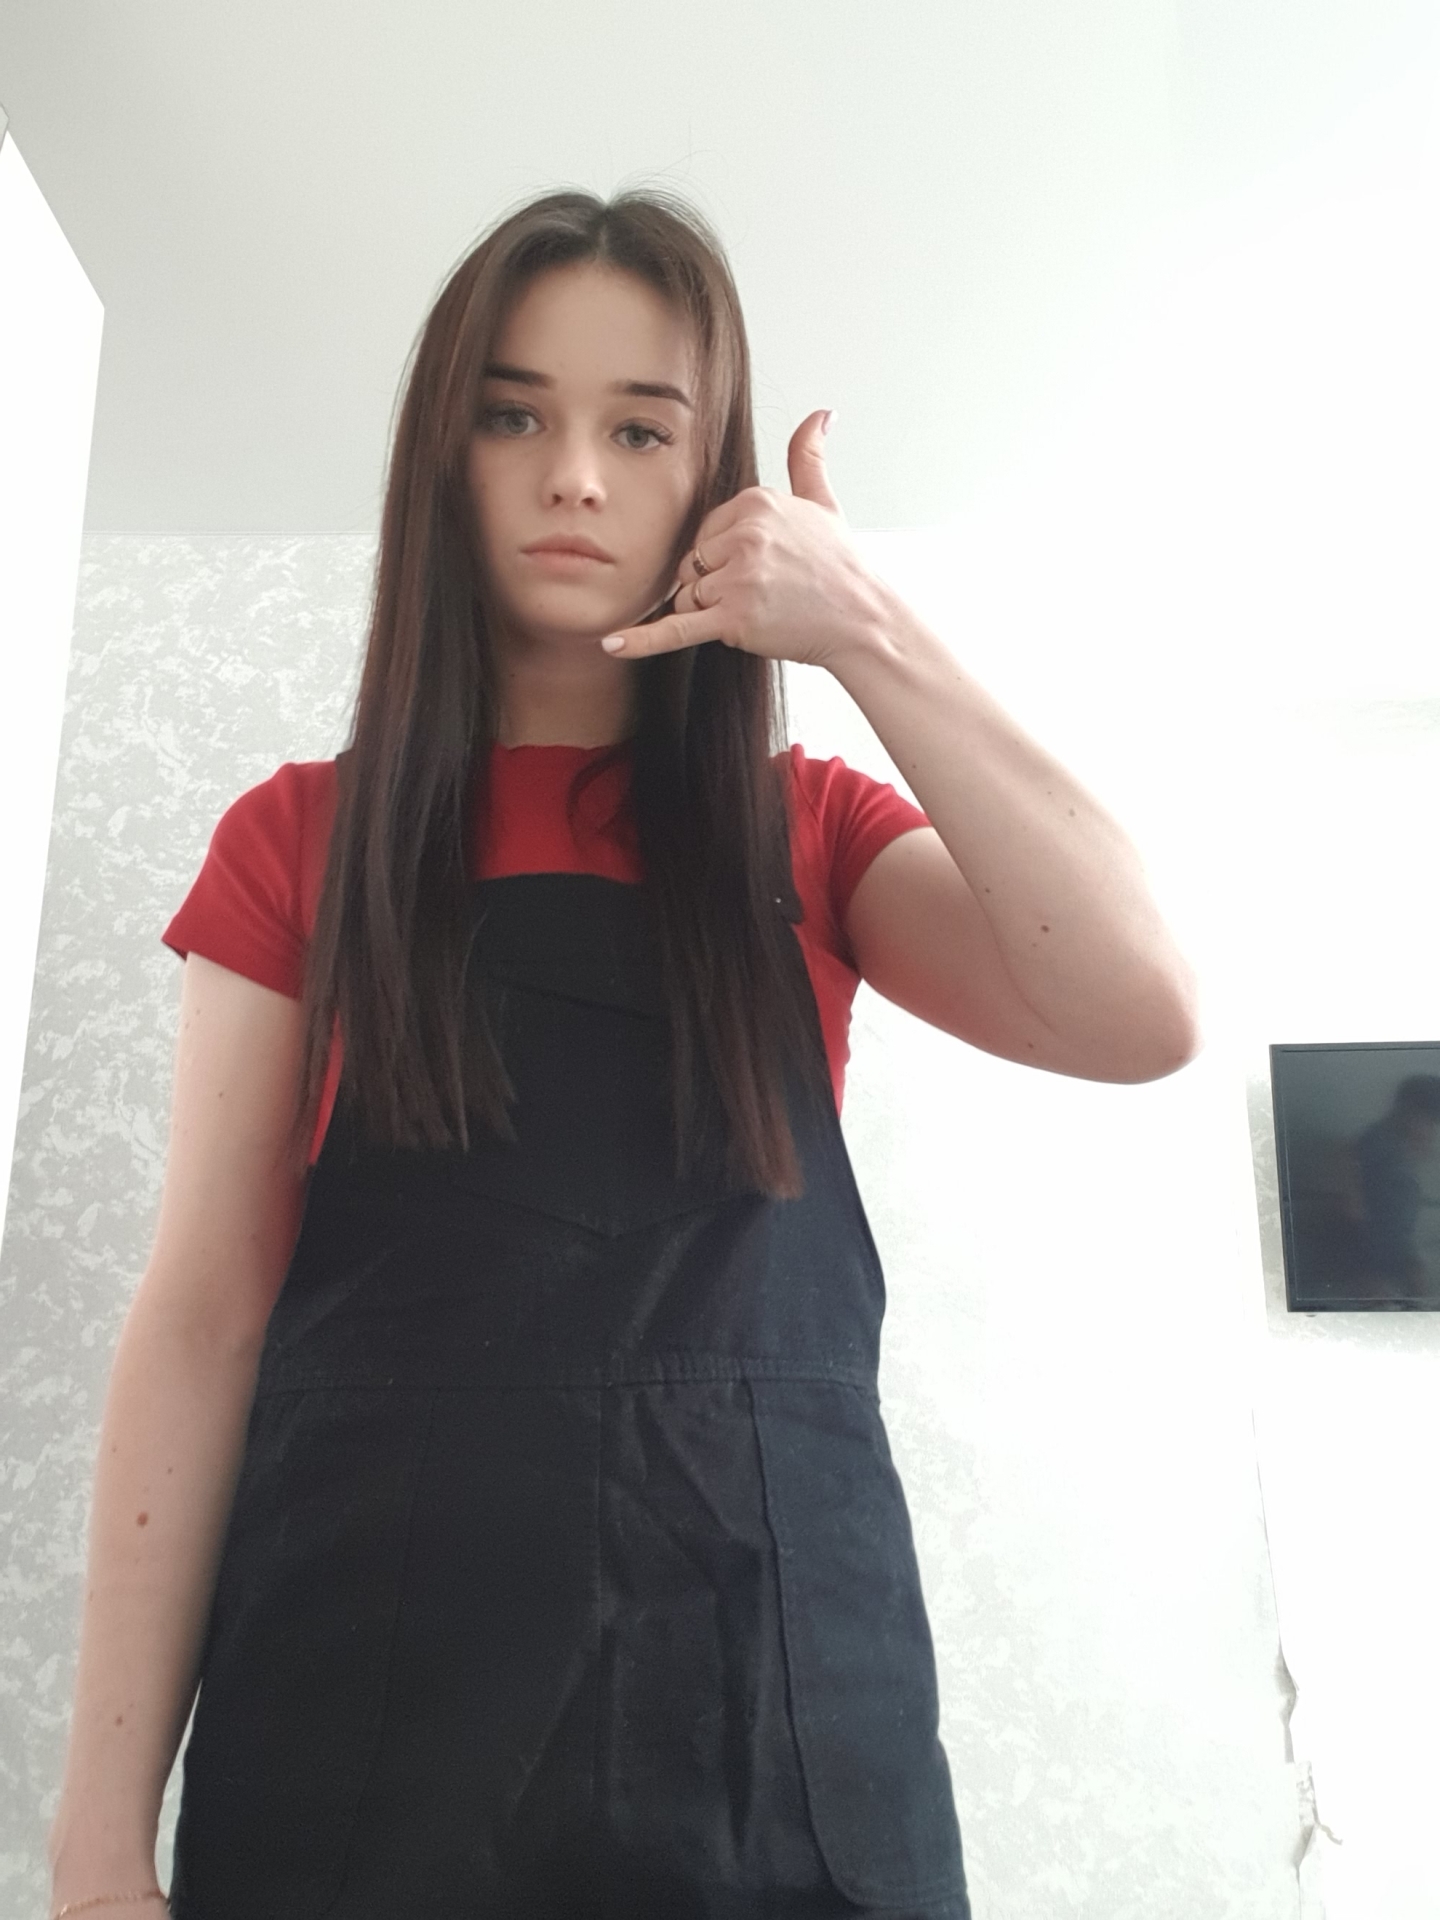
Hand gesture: call